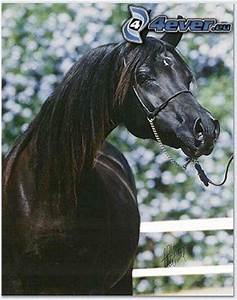
Label: cavallo